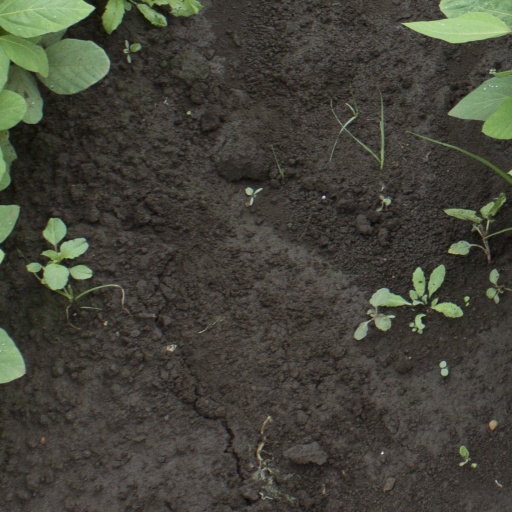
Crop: soybean